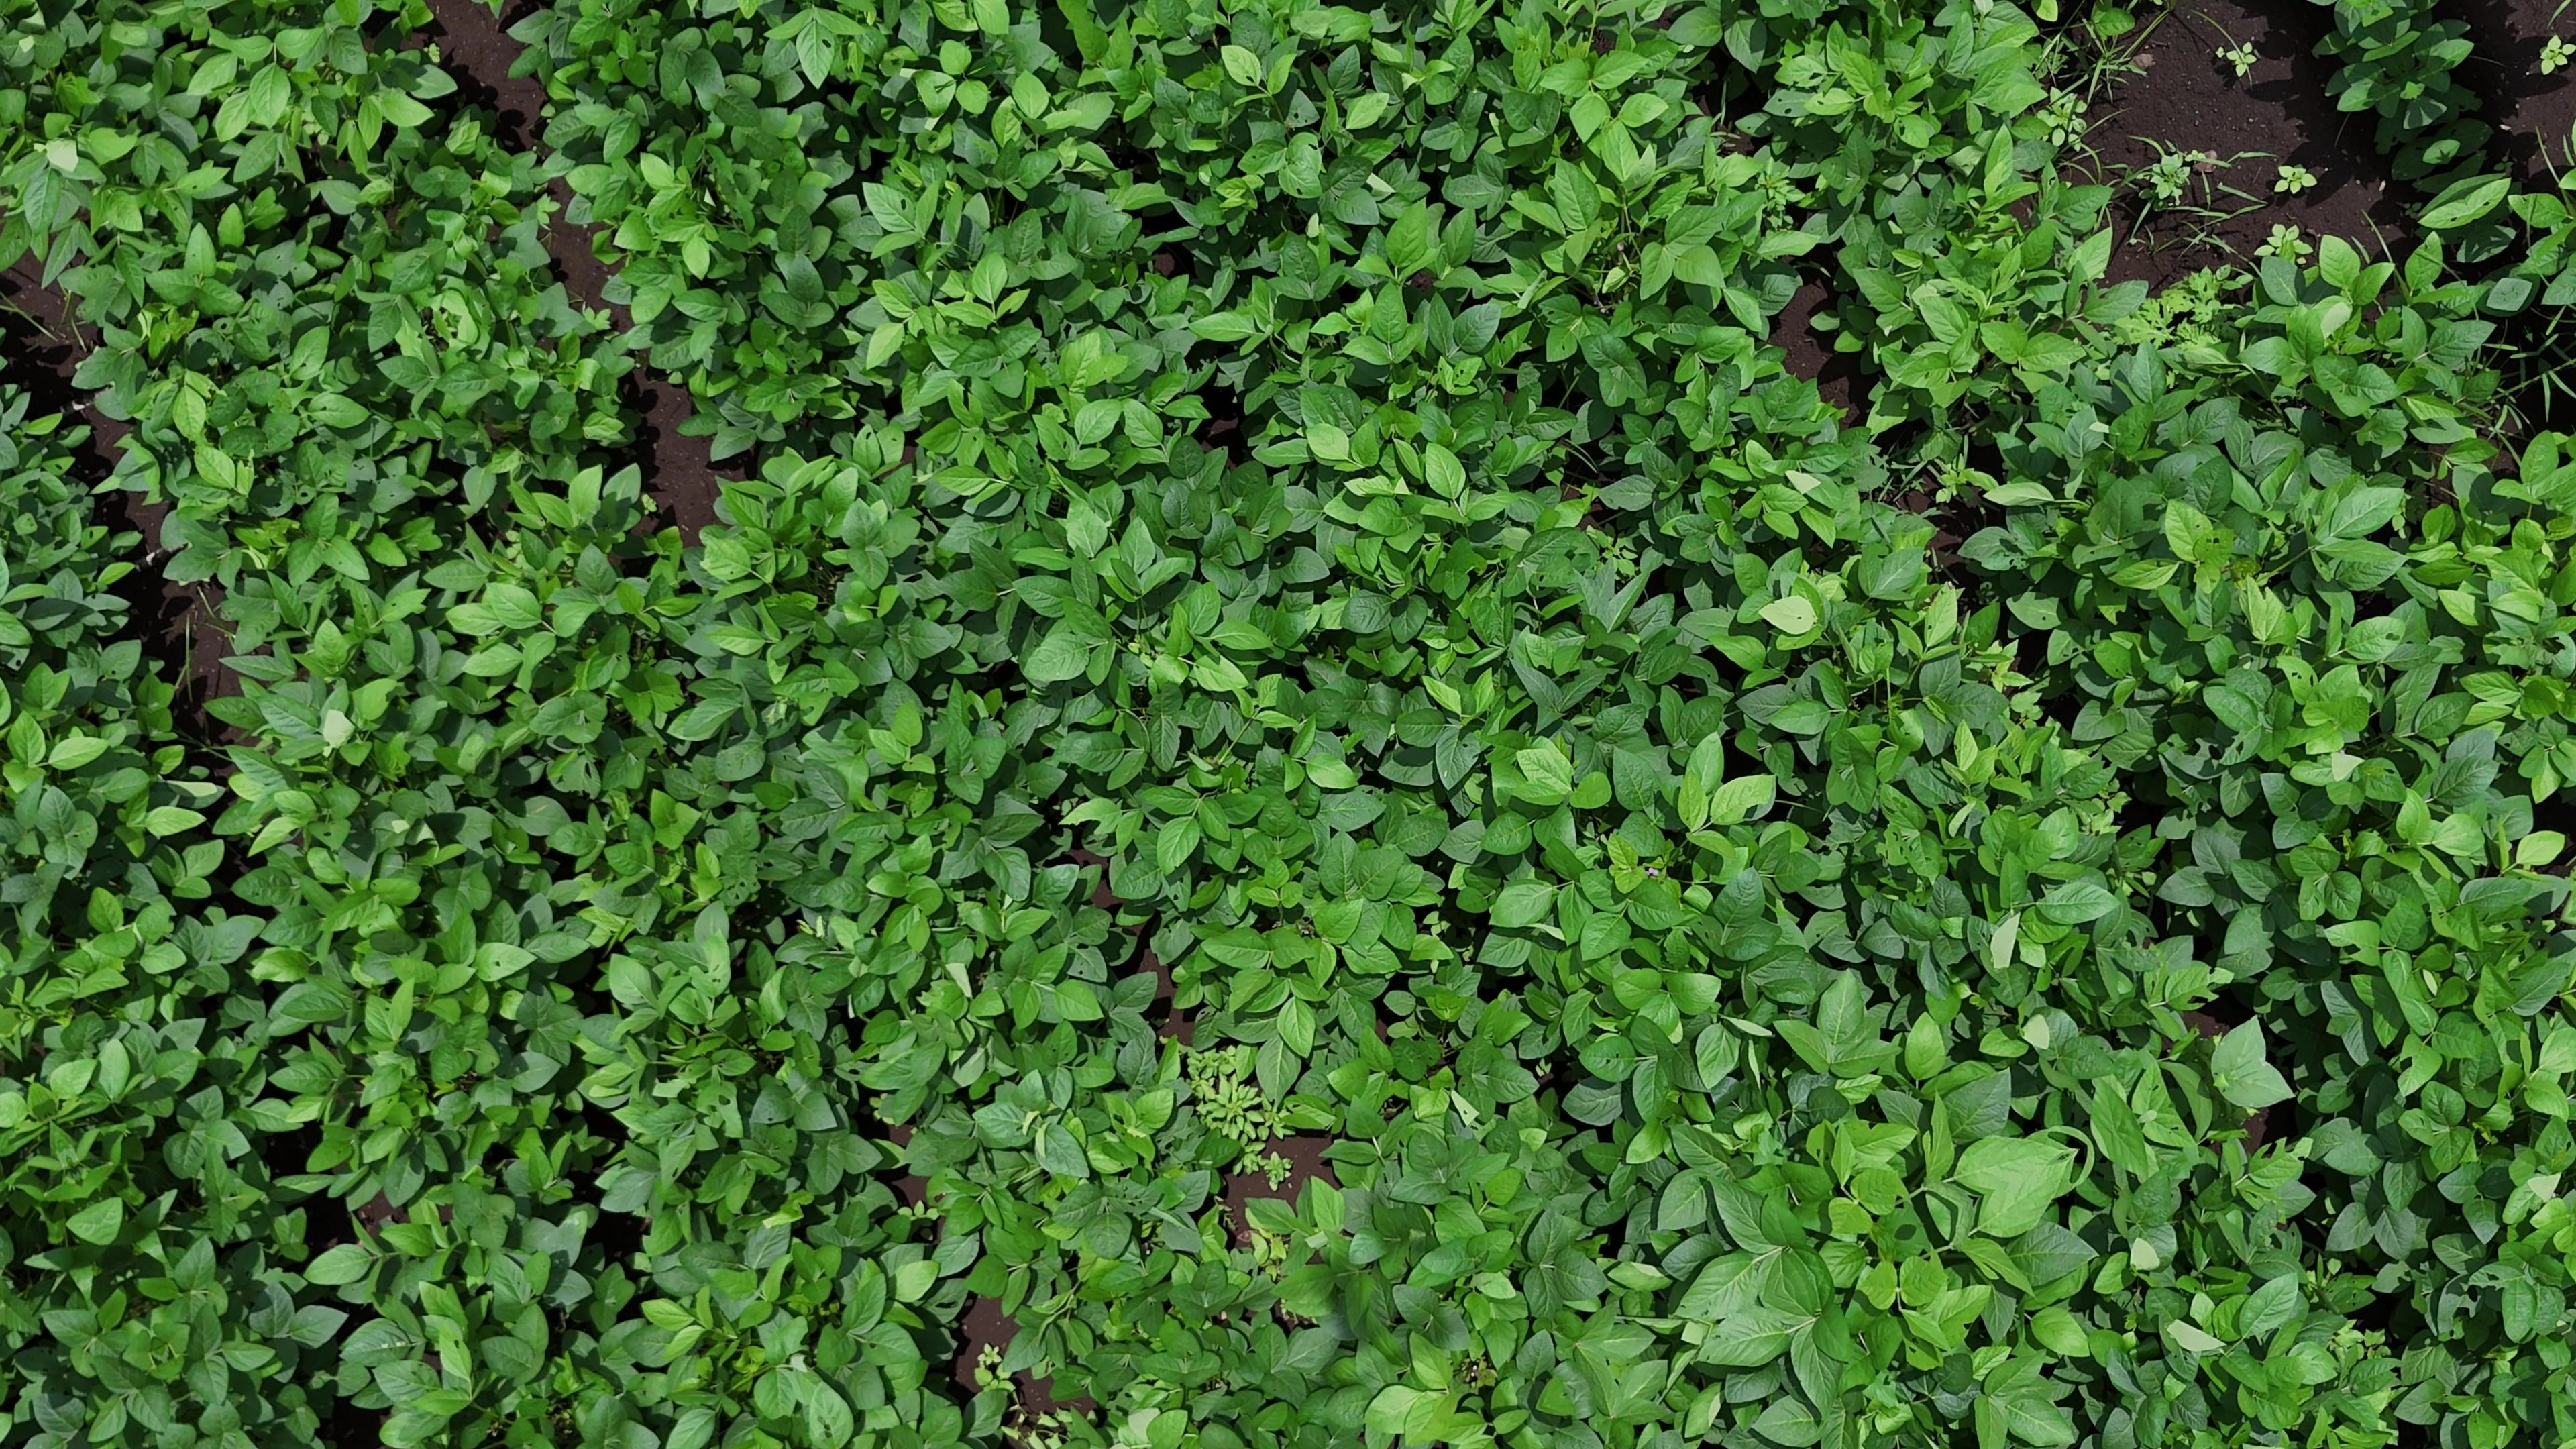
Label: Healthy